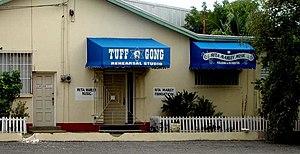
Le musée Bob Marley ou Island House de Kingston, capitale de la Jamaïque, est la maison du XIXᵉ siècle de style colonial, de la légende rasta internationale du reggae Bob Marley. Cette résidence principale jamaïcaine, et studio d'enregistrement mythique Tuff Gong Studio, du label musical Tuff Gong, ou il vie de 1970 à sa disparition en 1981, est un musée consacré à l'artiste depuis 1985, et siège de sa Fondation Bob Marley.